Elizabeth de Burgh

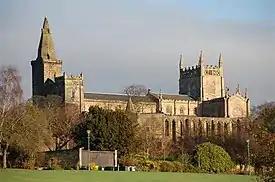
Dunfermline Abbey

Robert, in gratitude for the treatment of Elizabeth's body and its return south for burial, decreed that a chaplaincy be established at the Auld Kirk of Cullen (parish church of Cullen) and paid in perpetuity the sum of five Pound Scots to have Masses said for the soul of Elizabeth. Robert's original bequest was augmented by Mary, Queen of Scots, in 1543 and continued to be paid by different bodies throughout the centuries until changes and loss of records due to local government reform in 1975, which led to the stopping of payments.